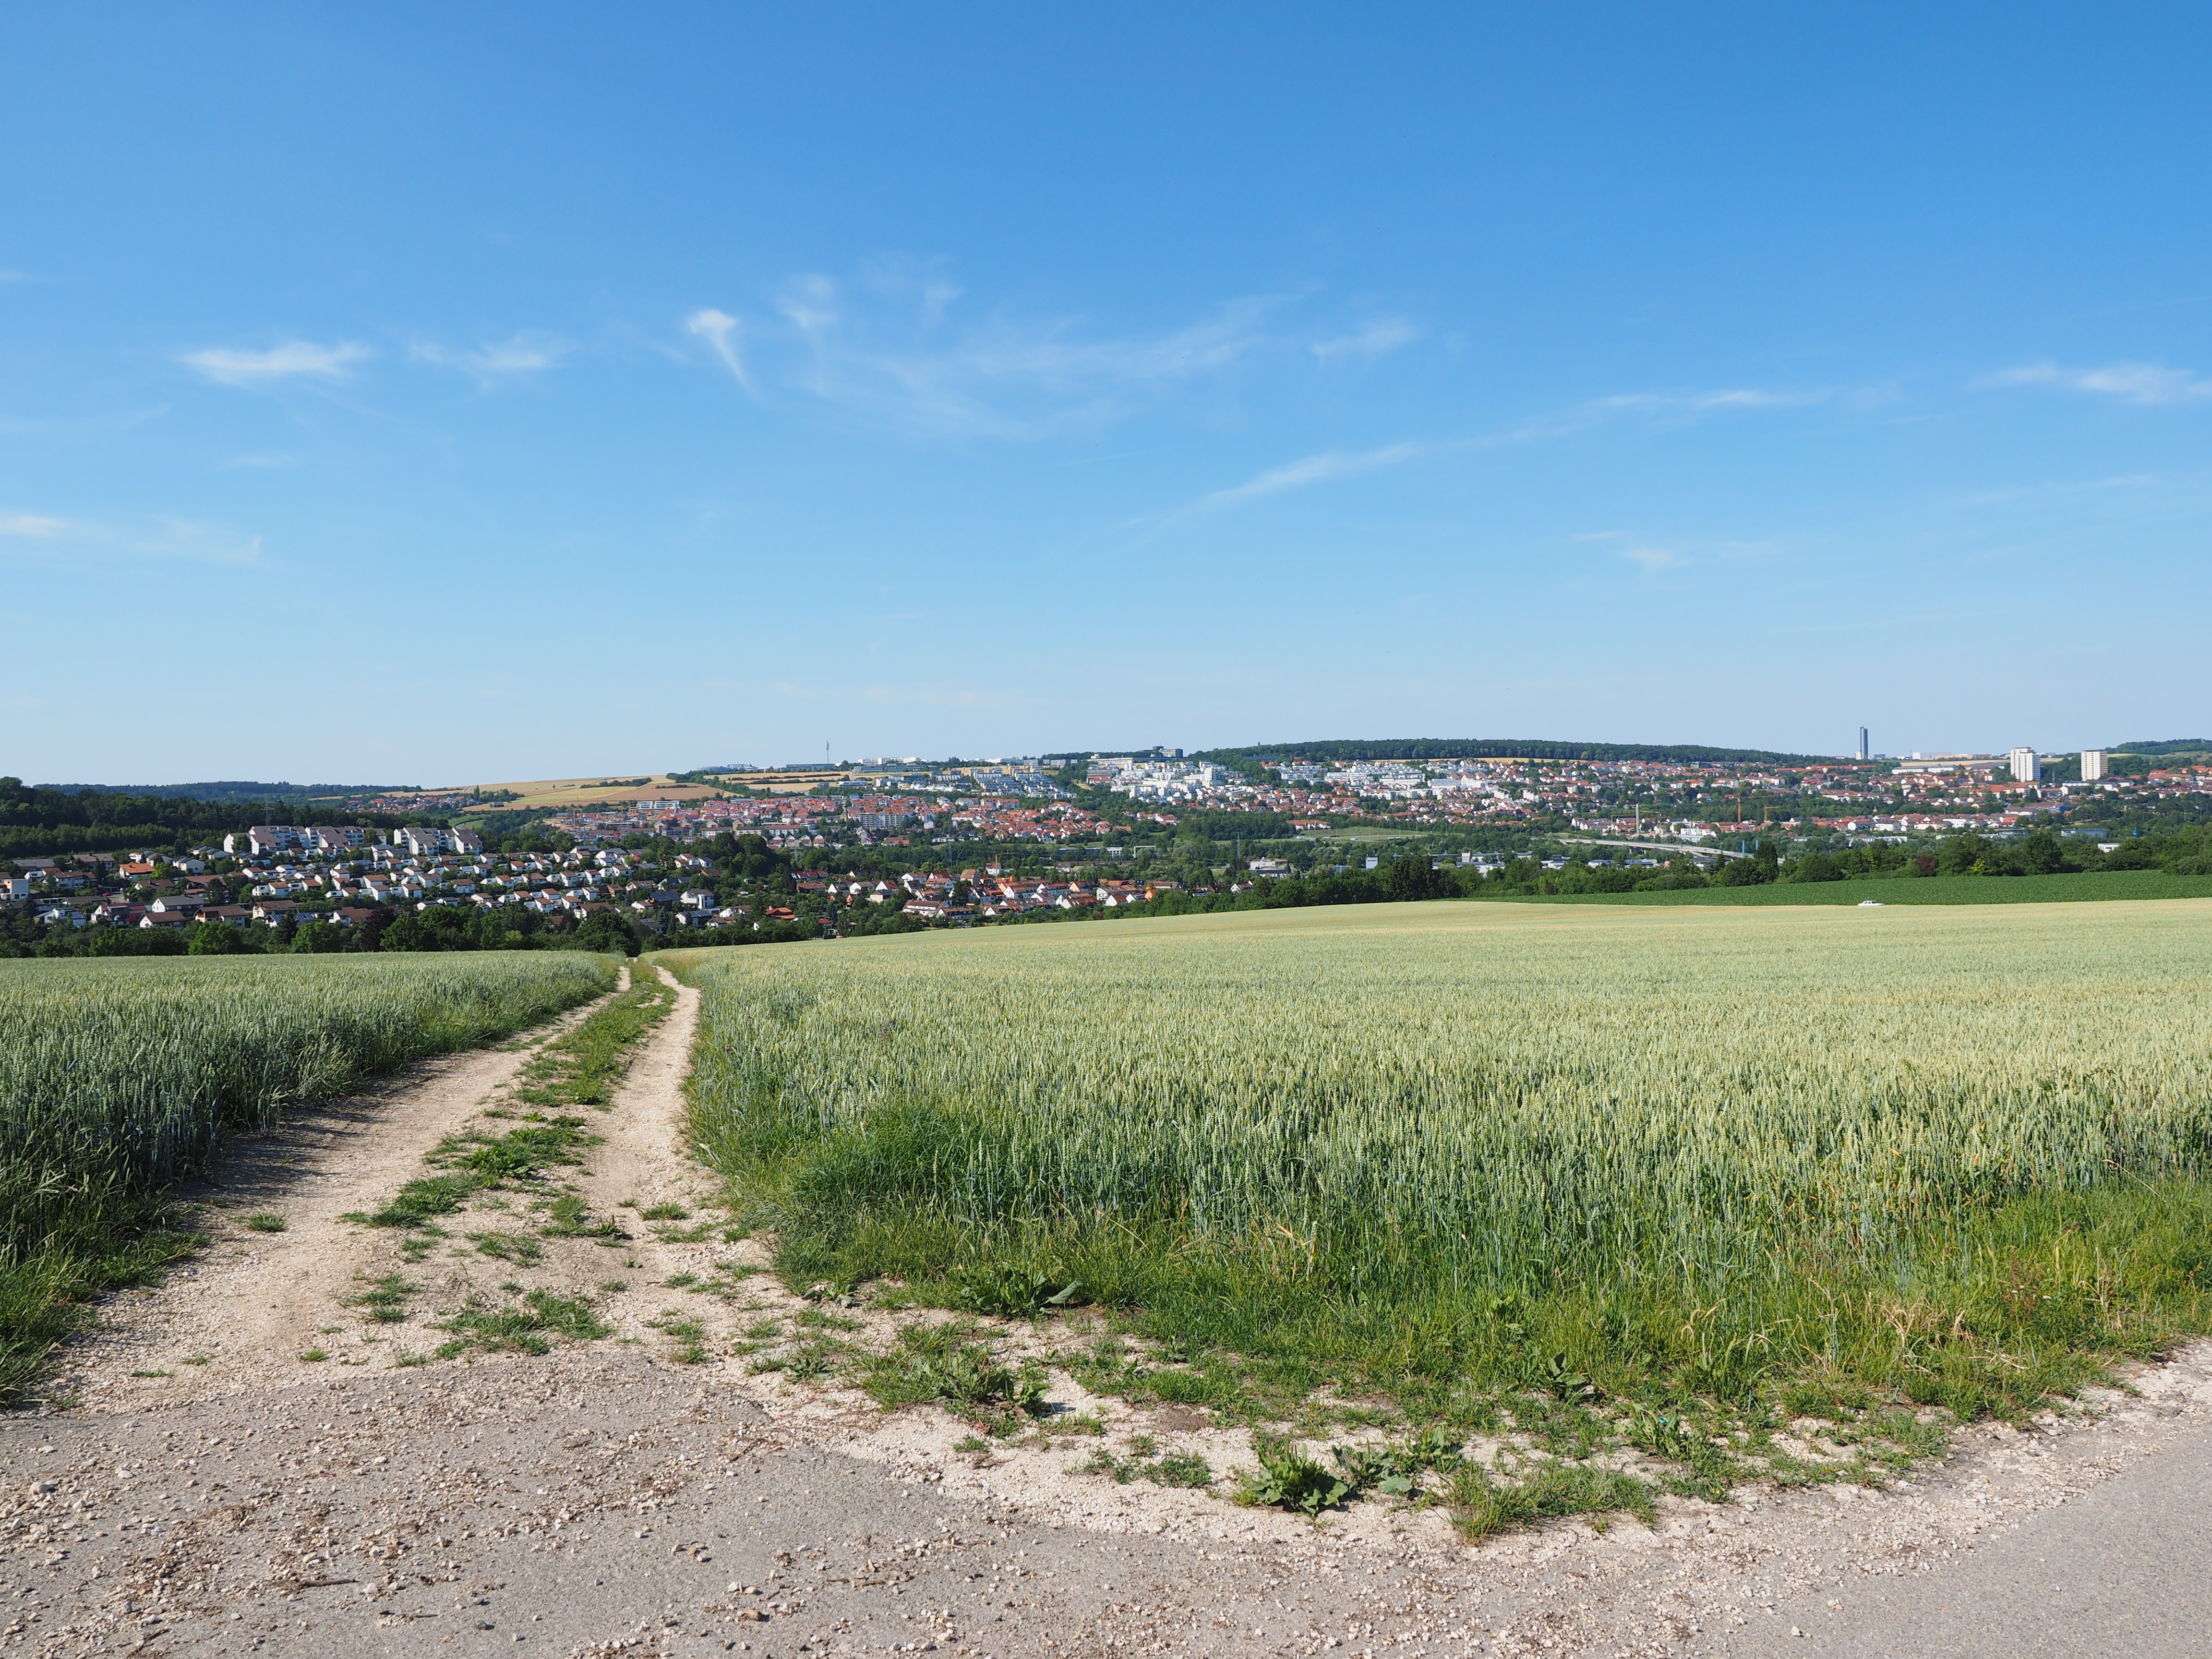
landscape, nature, grass, horizon, road, field, farm, prairie, hill, highway, soil, agriculture, lane, plain, infrastructure, vision, outlook, away, ulm, rural area, grass family